The Year's Best Science Fiction: Thirty-Third Annual Collection

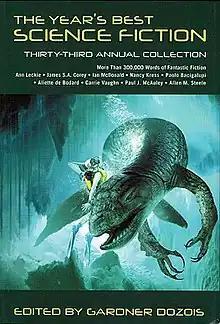
Dust jacket of 1st edition

The Year's Best Science Fiction: Thirty-Third Annual Collection is an anthology of science fiction short stories edited by Gardner Dozois, the thirty-third volume in an ongoing series. It was first published in hardcover, trade paperback and ebook by St. Martin's Press in July 2016. The first British edition was published in trade paperback by Robinson in July 2016, under the alternate title The Mammoth Book of Best New SF 29.